Hundred man killing contest

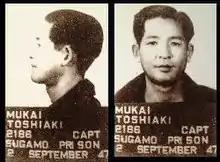
Mukai at Sugamo Prison after his arrest by the U.S. Army

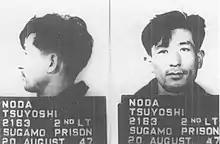
Noda at Sugamo Prison after his arrest by the U.S. Army

From November 30, 1937, to December 13, 1937, the "Osaka Mainichi Shimbun" and its sister newspaper the "Tokyo Nichi Nichi Shimbun" covered the hundred-man killing contest in four articles, with the last two translated in the "Japan Advertiser". According to the reports, the two Japanese Army second lieutenants and were vying with one another to be the first to kill 100 people with a sword, as the Imperial Japanese Army advanced from Shanghai to Nanjing, prior to the infamous Nanjing Massacre.